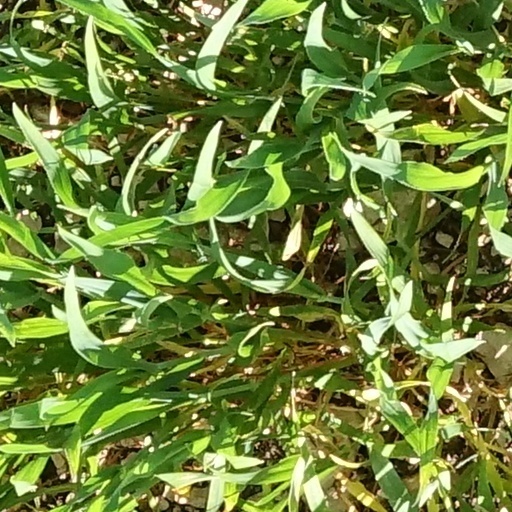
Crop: wheat